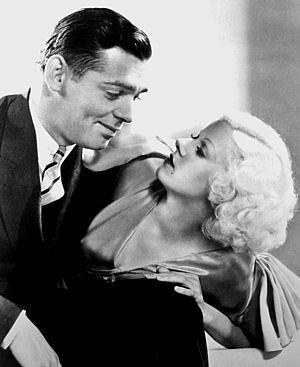
Dans tes bras est un film américain réalisé par Sam Wood et sorti en 1933.